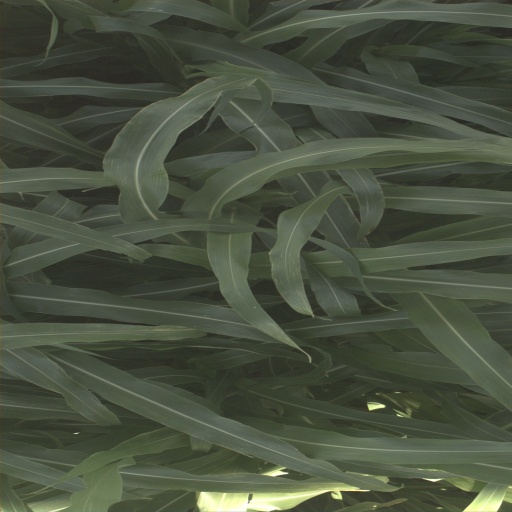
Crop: sorghum